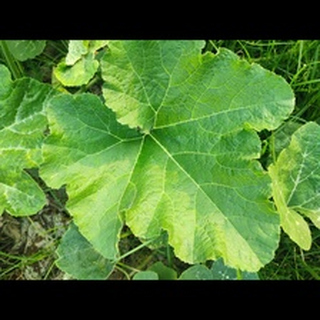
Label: healthy_pumpkin